Kalabhavan Rahman

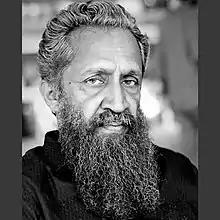

Kalabhavan Rahman is a Malayalam film actor in Kerala.